Västerås SK Bandy

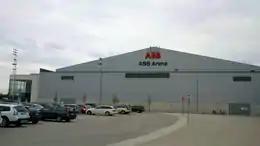
ABB Arena Syd in Västerås, Sweden. Home ground for Västerås SK Bandy.

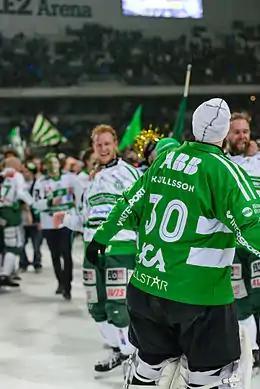
Champions again in 2015

Västerås SK Bandy is the men's bandy side of the Swedish sports club Västerås SK, located in Västerås. The senior side currently plays in the Swedish Elitserien, the top division of Swedish bandy.